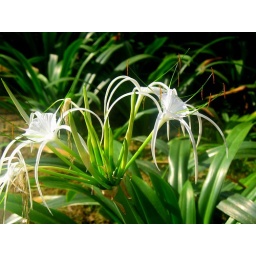
beautiful flower on the side of the road in singapore.